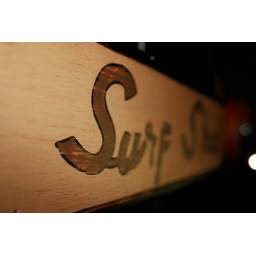
A sign in my bed room.